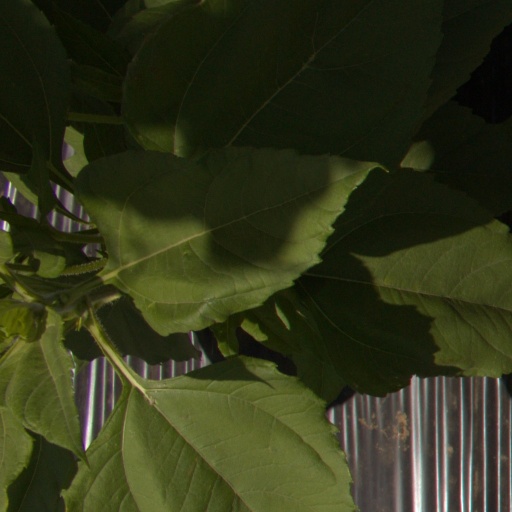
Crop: Jerusalem artichoke